Testimony of the Evangelists

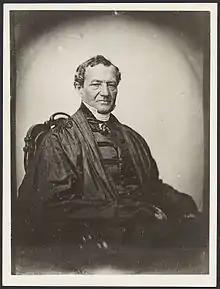
Simon Greenleaf

The Testimony of the Evangelists, Examined by the Rules of Evidence Administered in Courts of Justice is an 1846 Christian apologetic work by Simon Greenleaf (1783-1853), an early professor (1833-1848) of the Harvard Law School (founded in 1817).